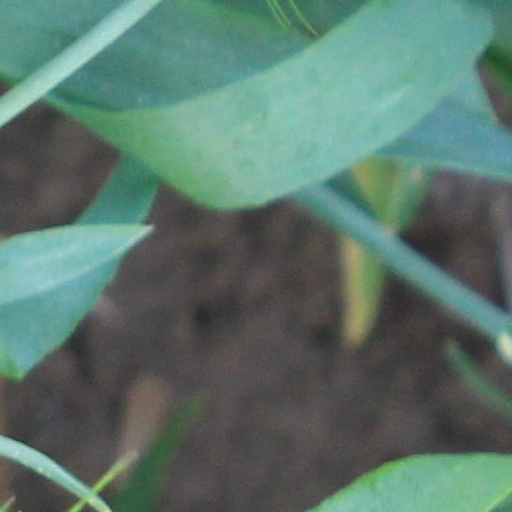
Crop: wheat